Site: brandenburg
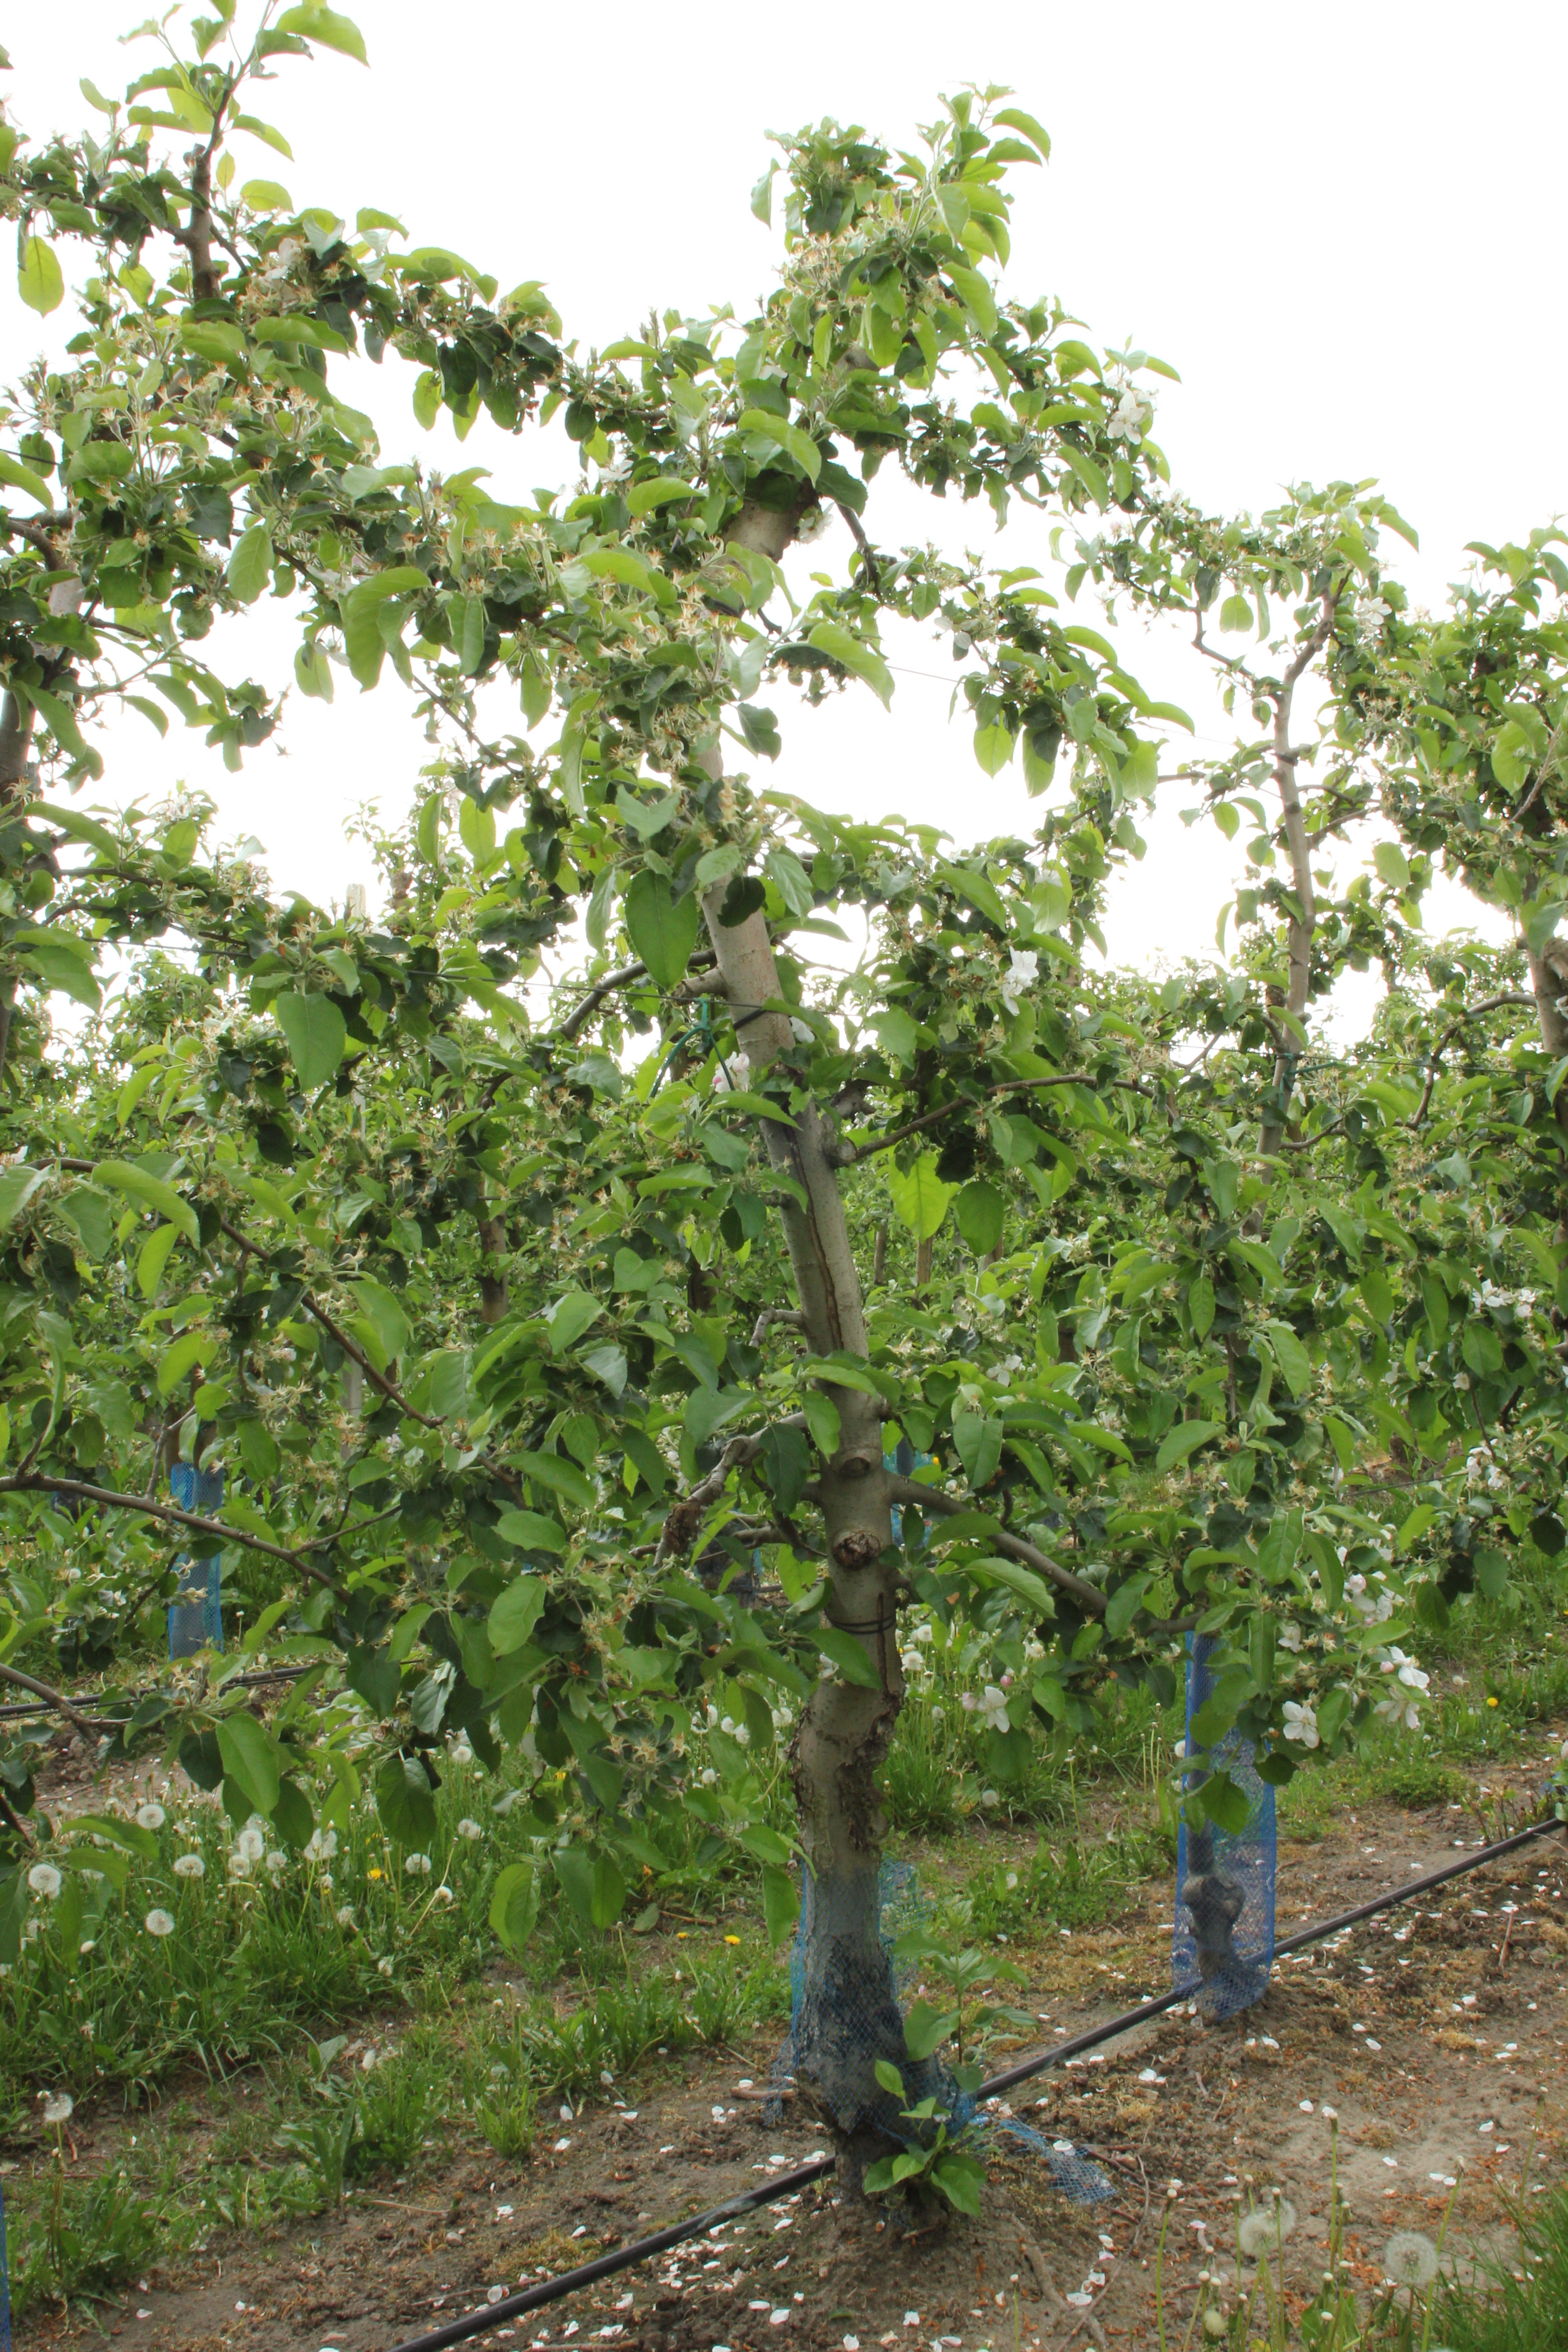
Growth stage (BBCH 67): Flowering